Ambition Without Honor 2

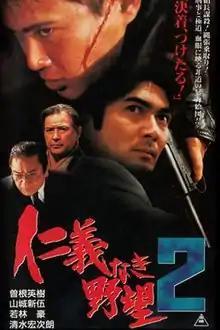

is a 1997 Japanese direct-to-video yakuza film directed by Takashi Miike. It is the sequel to "Ambition Without Honor" (1996).